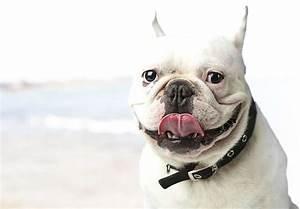
dog